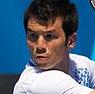
Age: 31